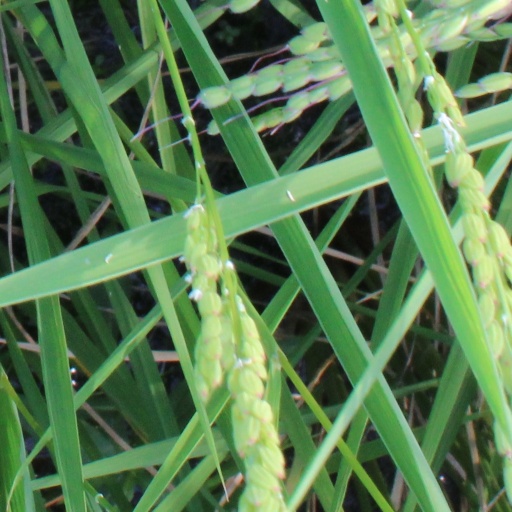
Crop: rice